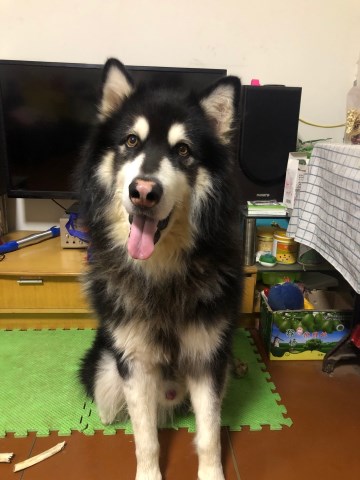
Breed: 1324-n000004-malamute